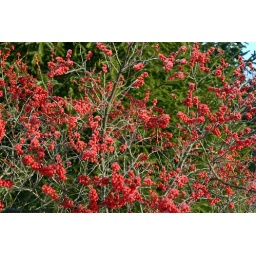
red against green